Voyager 1

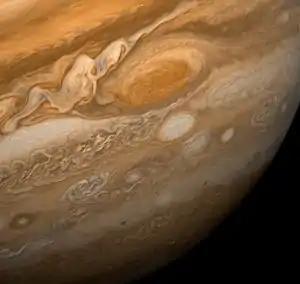
Jupiter's Great Red Spot as seen from "Voyager 1"

The "Voyager 1" probe was launched on September 5, 1977, from Launch Complex 41 at the Cape Canaveral Air Force Station, aboard a Titan IIIE launch vehicle. The "Voyager 2" probe had been launched two weeks earlier, on August 20, 1977. Despite being launched later, "Voyager 1" reached both Jupiter and Saturn sooner, following a shorter trajectory.